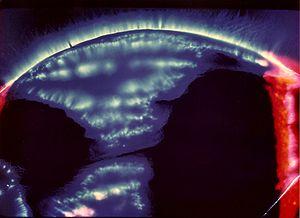
Le procédé dit photographie Kirlian a été découvert accidentellement en 1939 par le technicien soviétique Semyon Kirlian et sa femme, la journaliste et enseignante Valentina Kirlian. Les clichés Kirlian montrent un halo lumineux autour d'un objet soumis à une haute tension électrique.